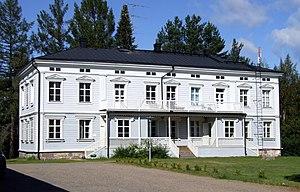
Liminka est une municipalité du nord-ouest de la Finlande, dans la région d'Ostrobotnie du Nord.